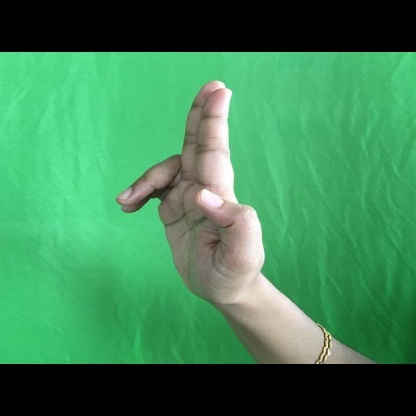
Mudra: Ardhapathaka